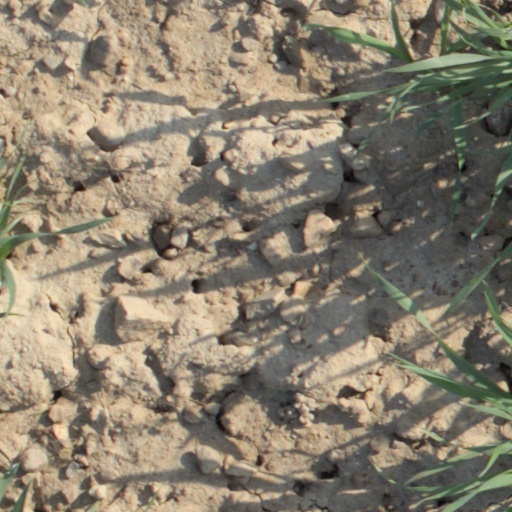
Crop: wheat